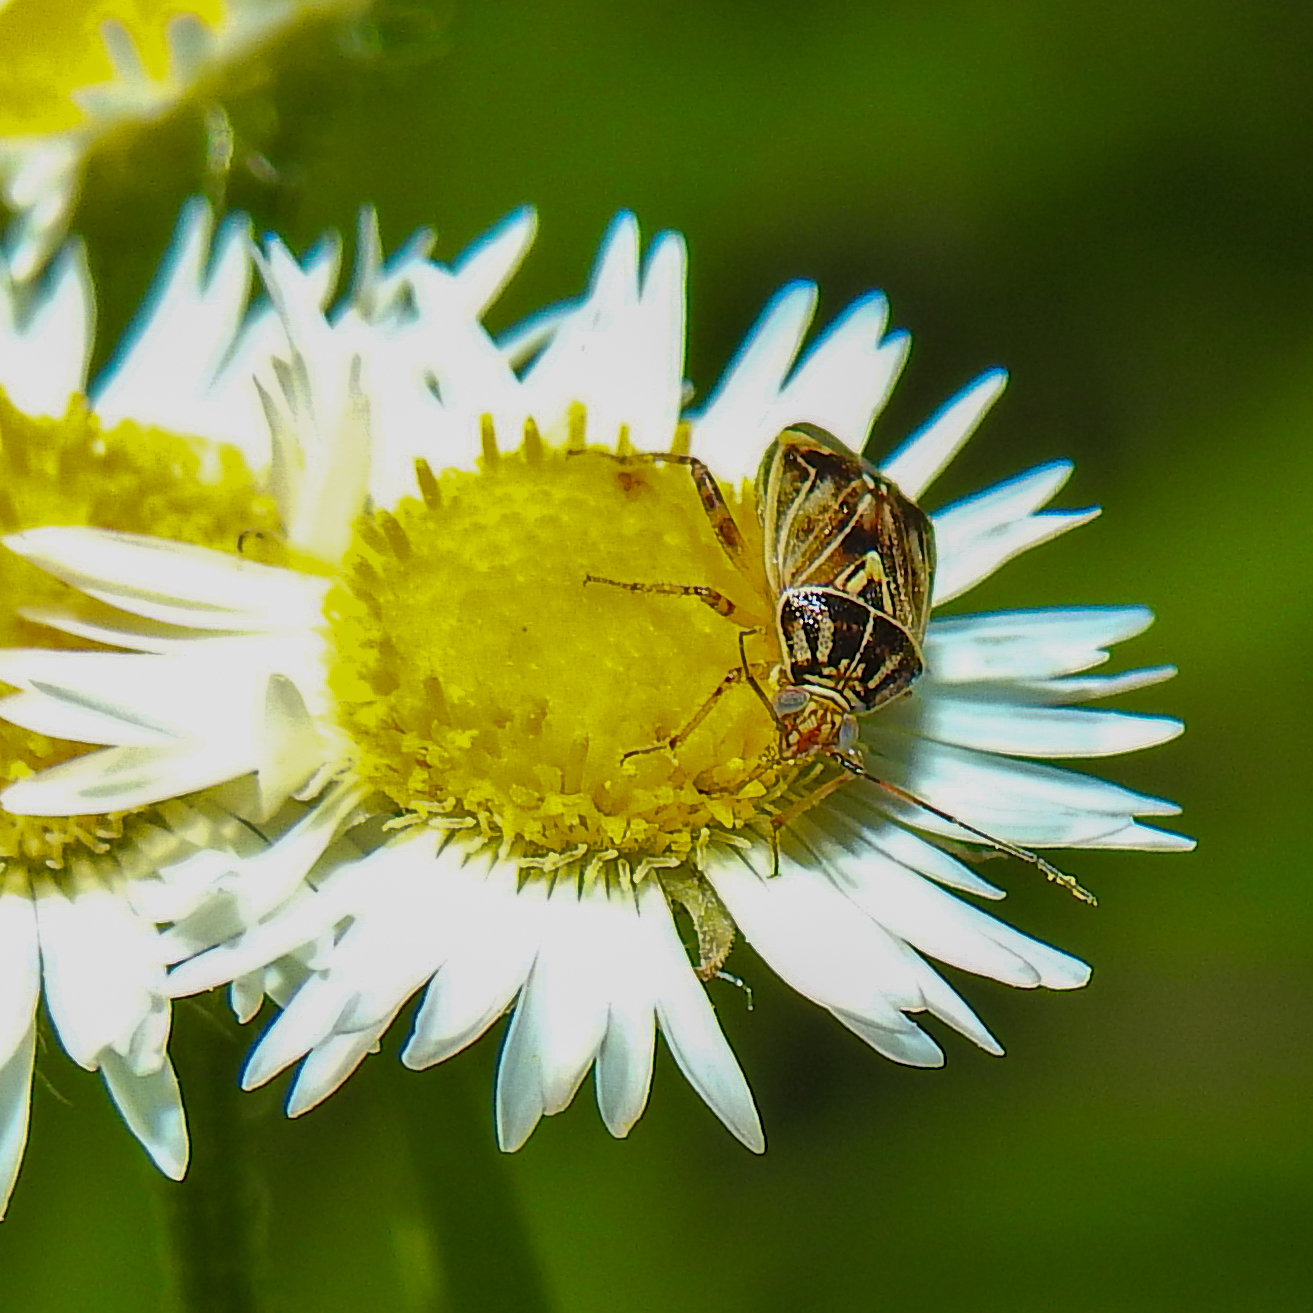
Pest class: lygus_bug